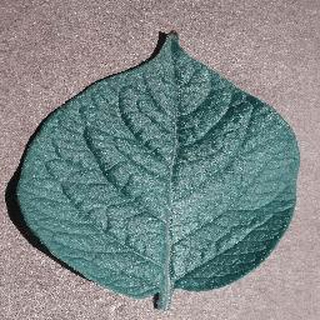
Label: healthy_potato